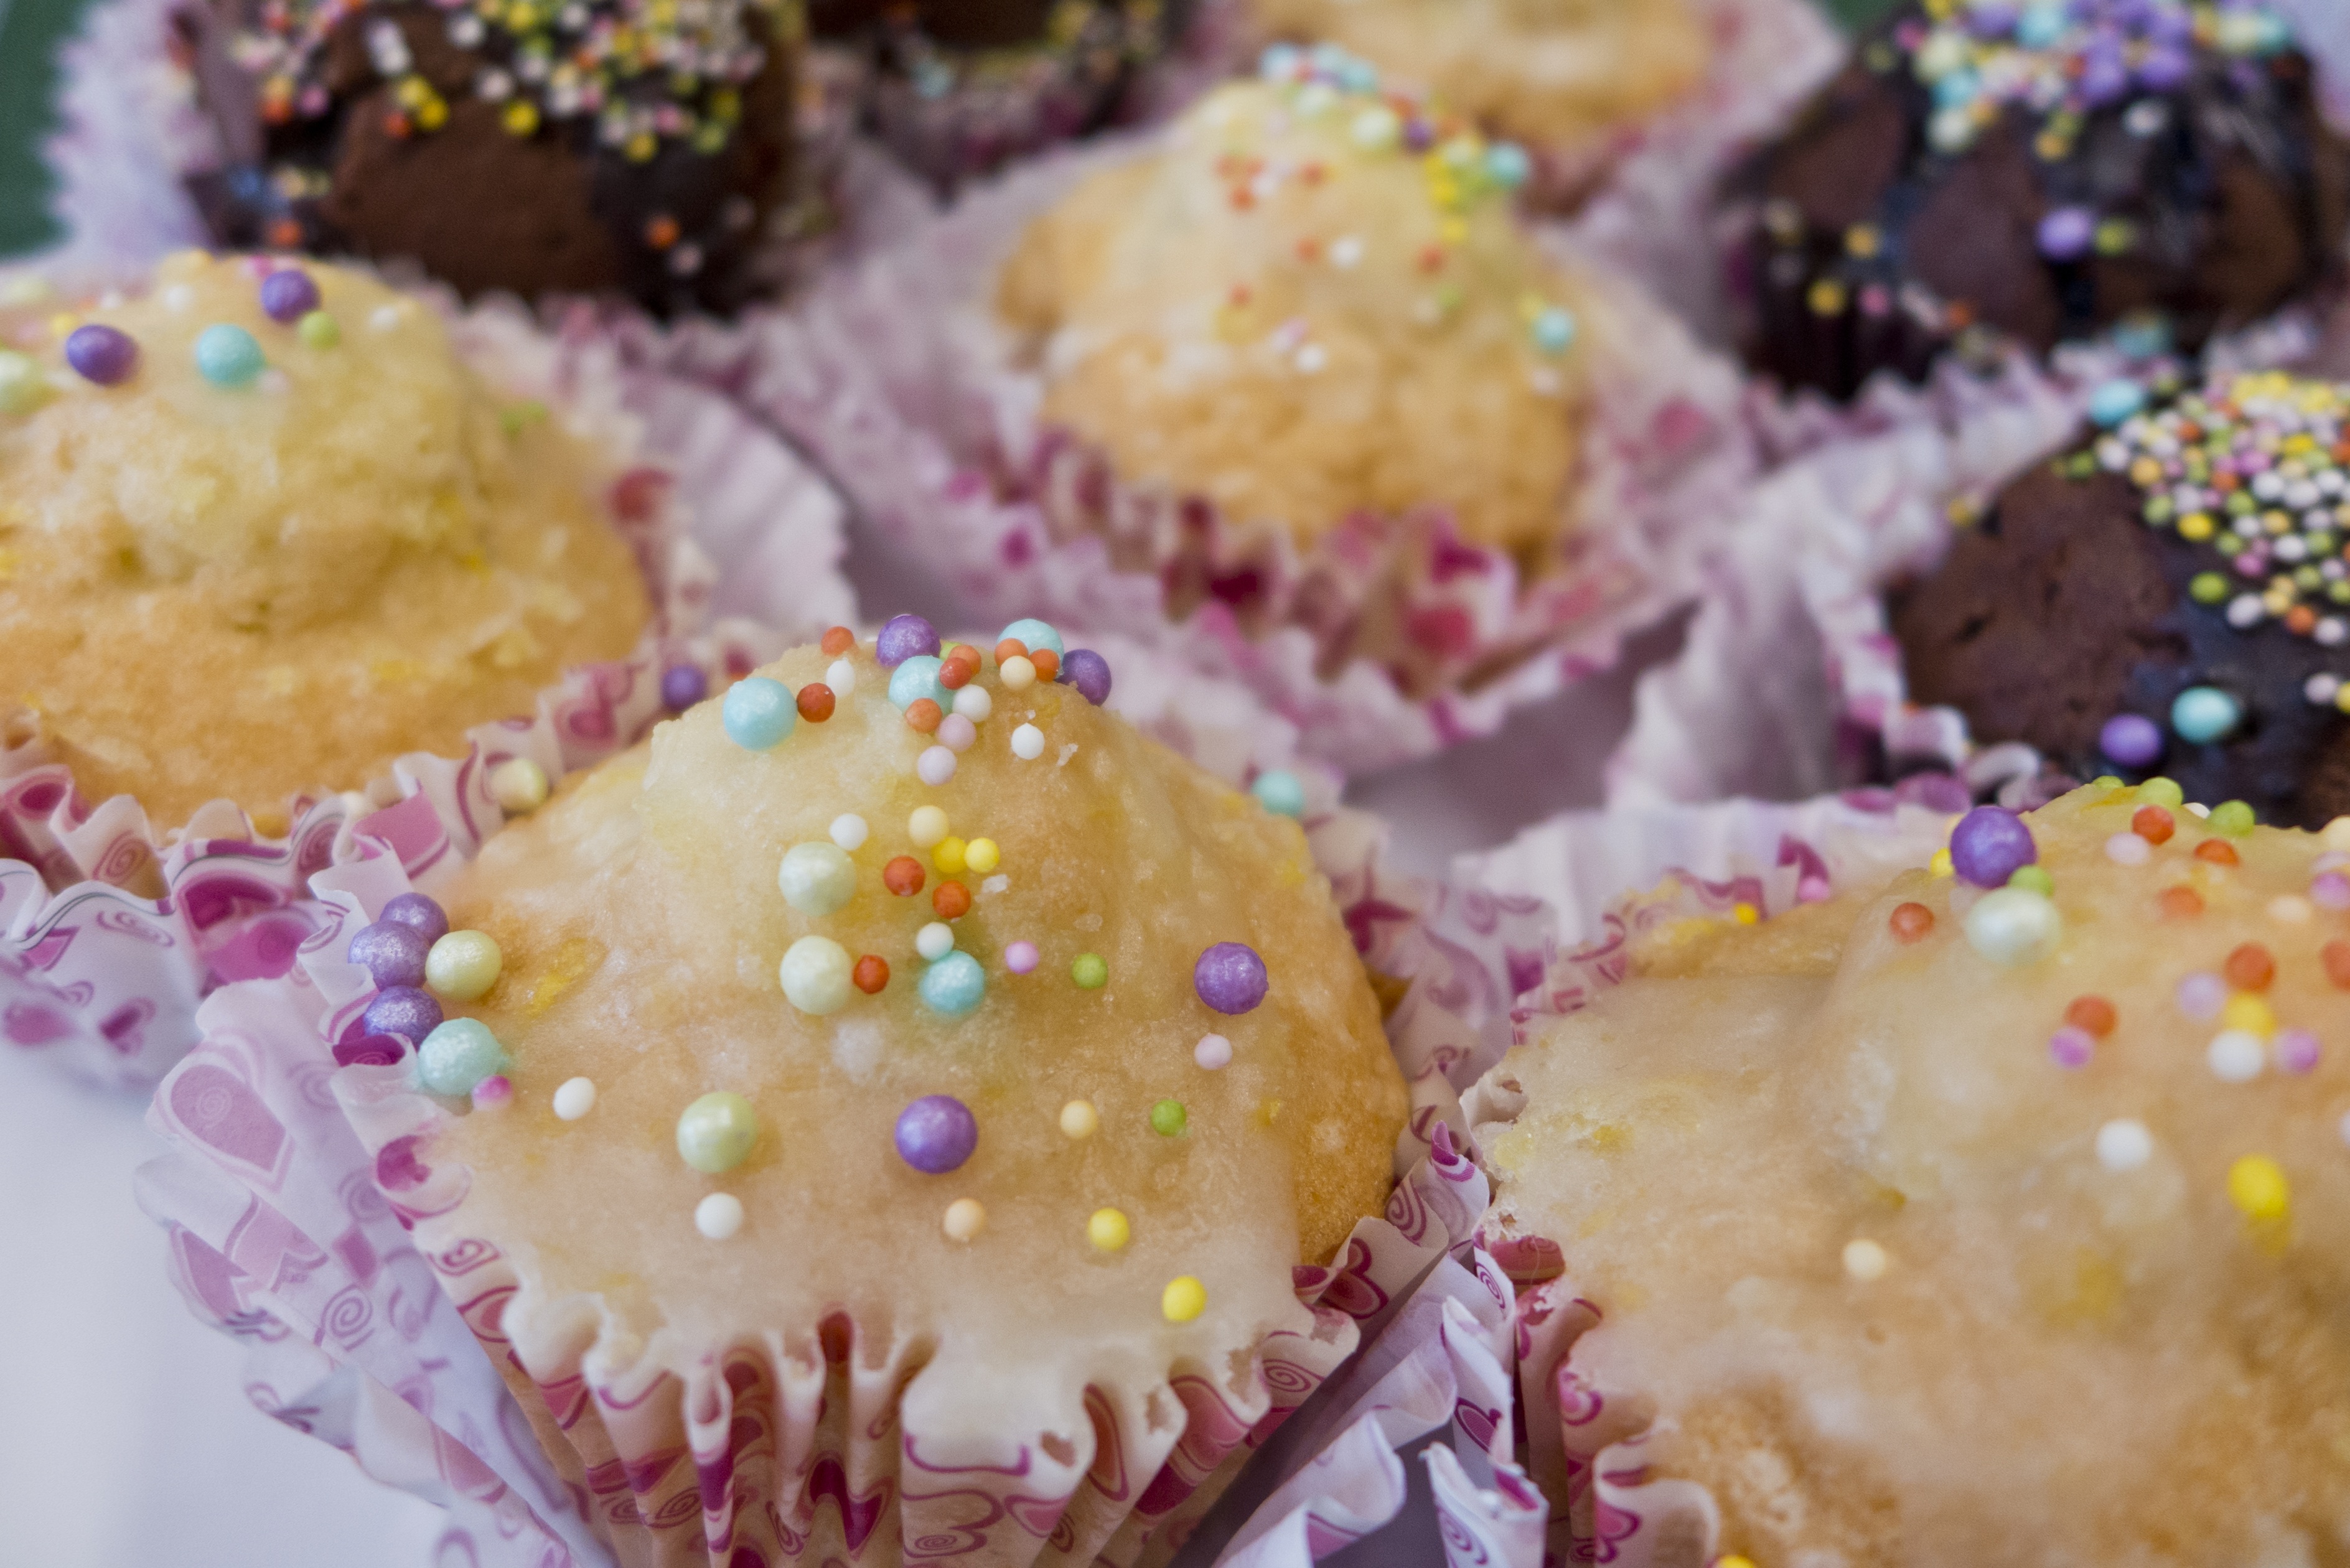
food, chocolate, cupcake, baking, frosting, dessert, cake, bun, muffin, pastries, eating, sweets, icing, colored, cupcakes, sweetness, sprinkles, flavor, the cake, the sweetness, buttercream